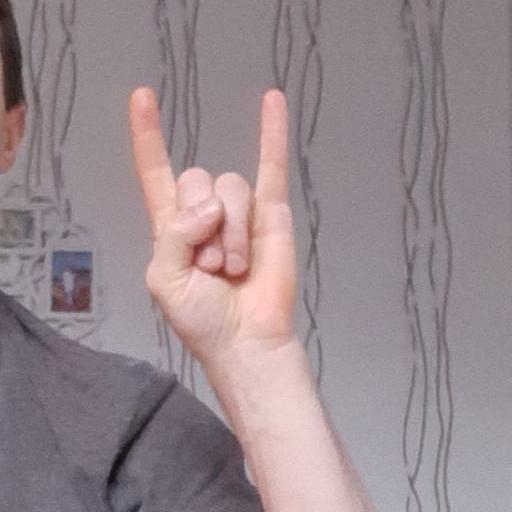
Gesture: rock